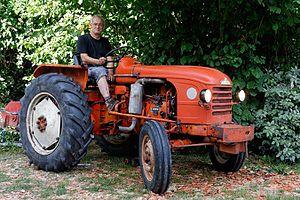
Tracteur Renault D22 1959
Le Renault D22 est un tracteur agricole construit par Renault Agriculture appartenant au type administratif R 7052.